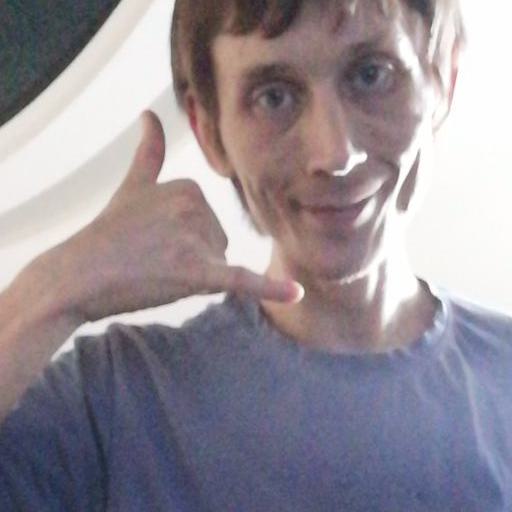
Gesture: call